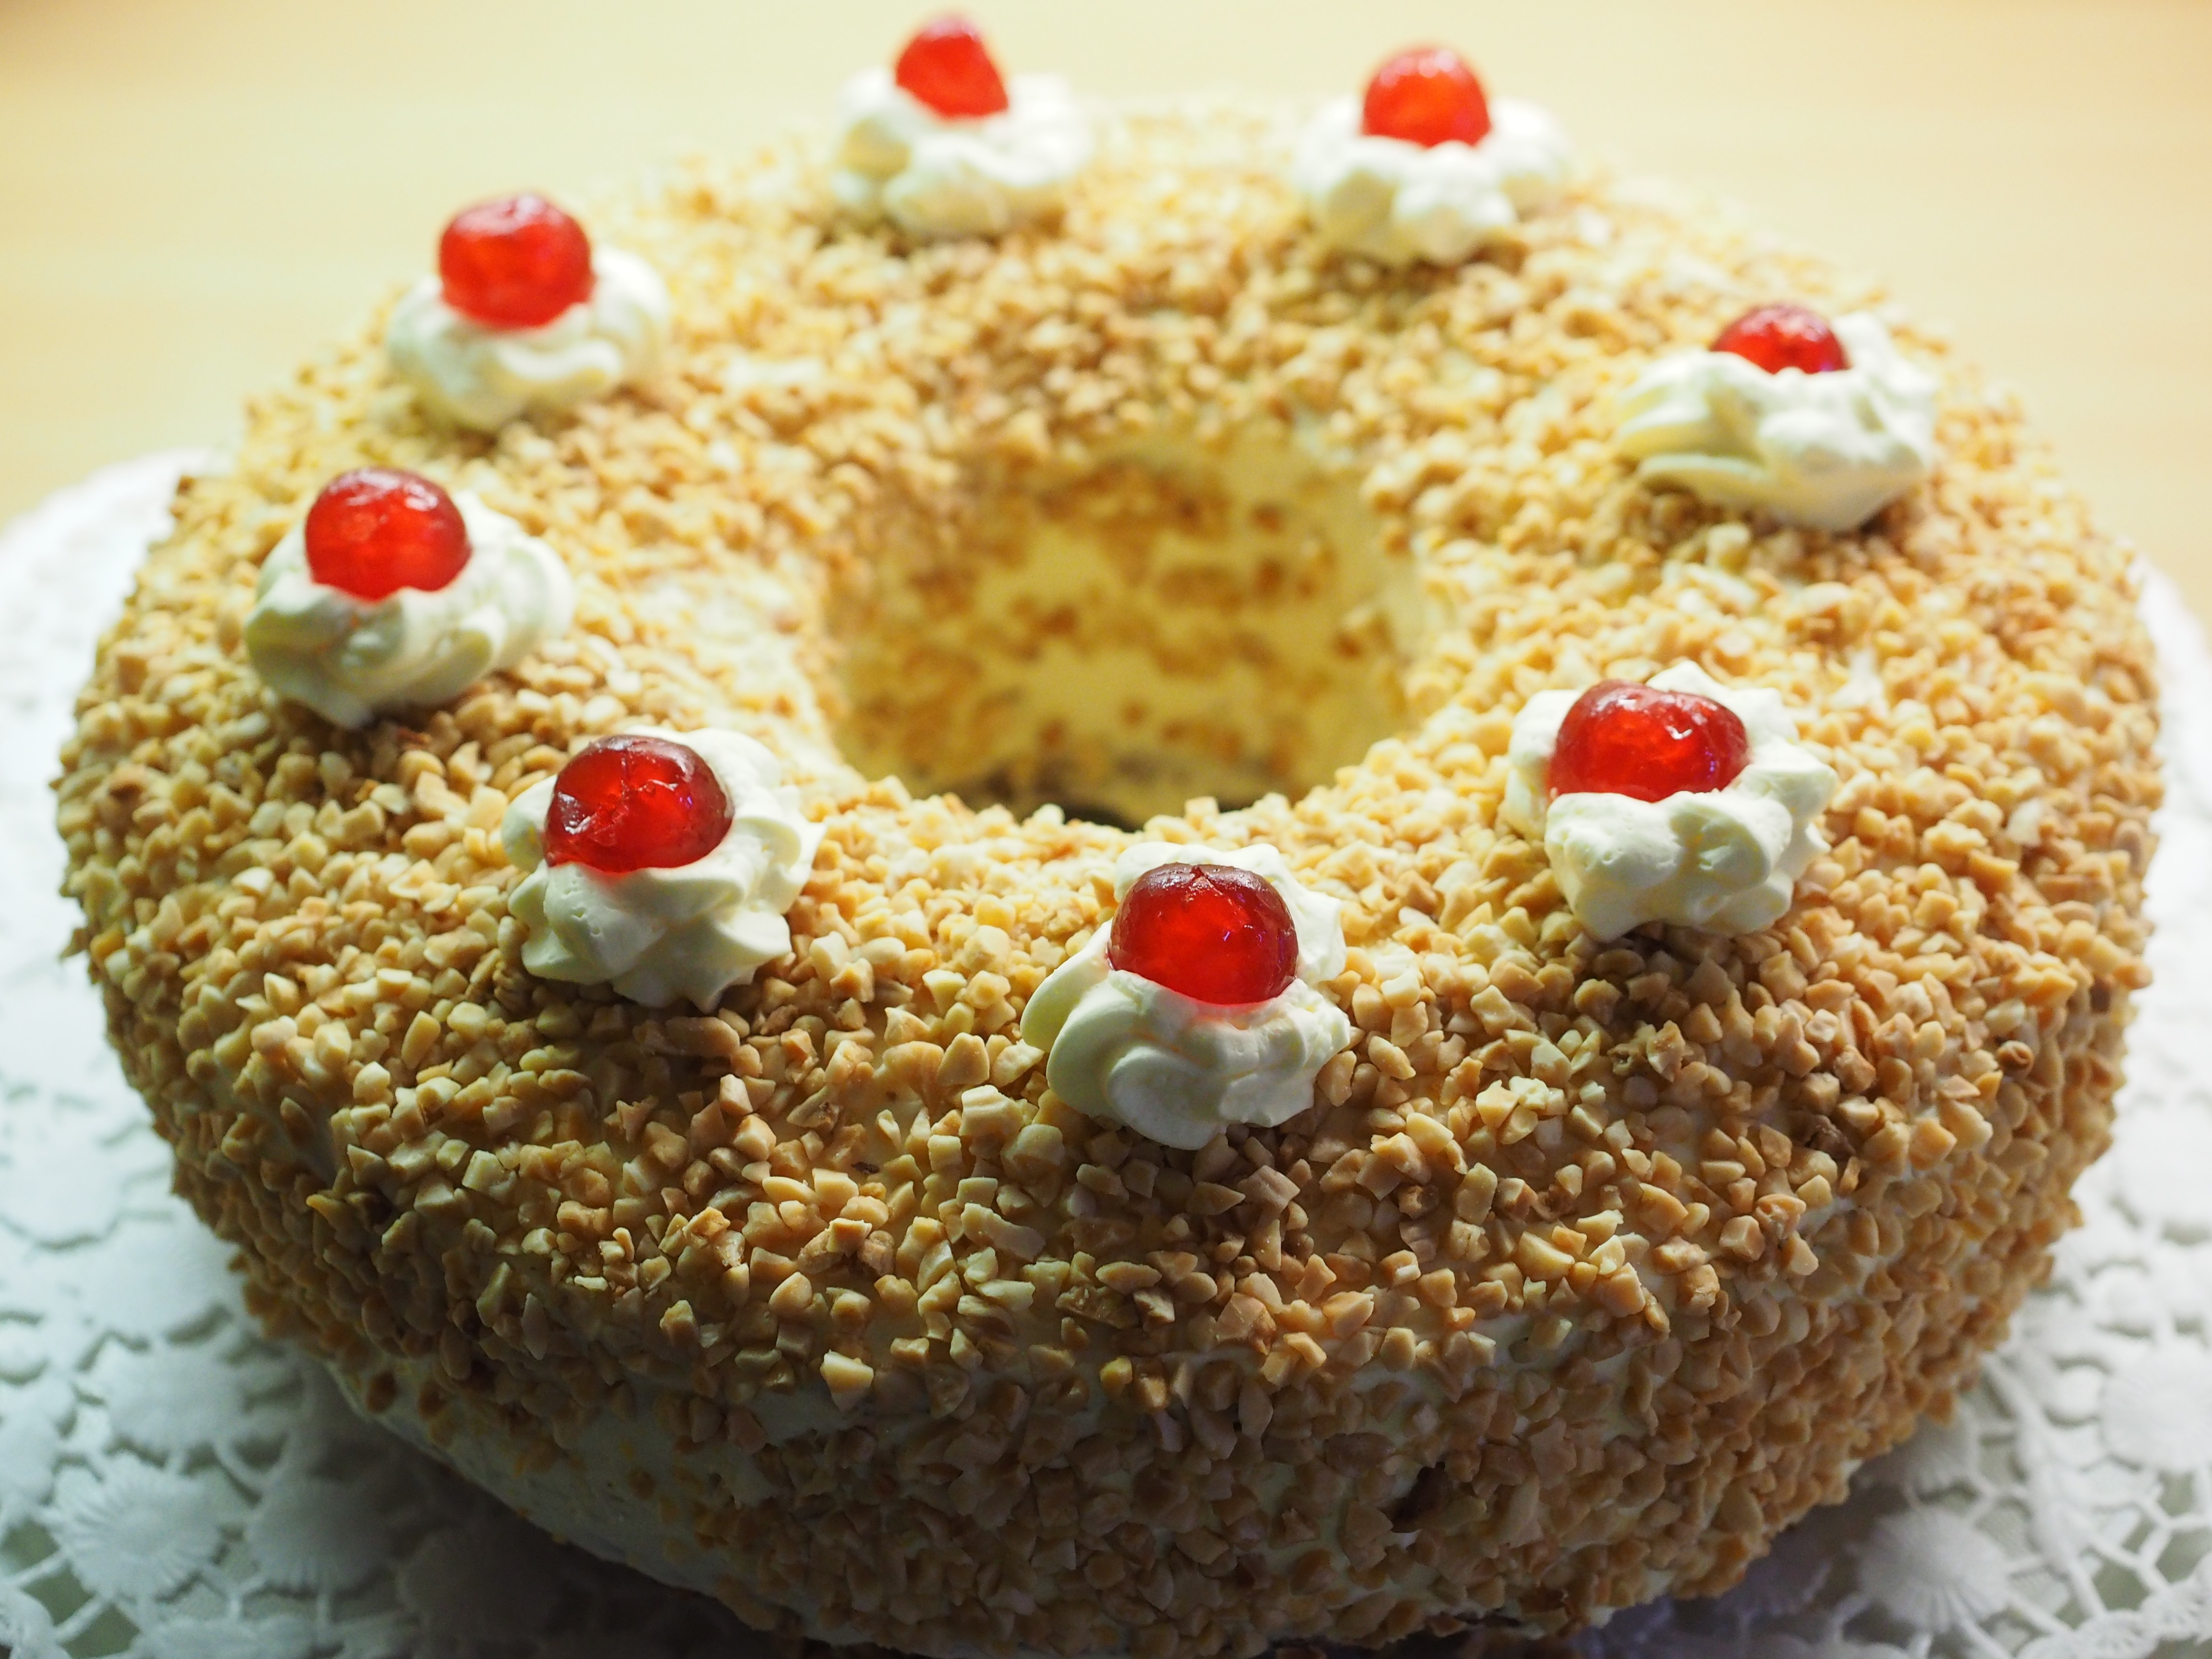
dish, food, produce, dessert, cuisine, cake, sponge, birthday cake, icing, filling, baked goods, brittle, torte, buttercream, fruit cake, frankfurt wreath, pie specialty, sandteig, wreath form, candied cherries, slip cherries